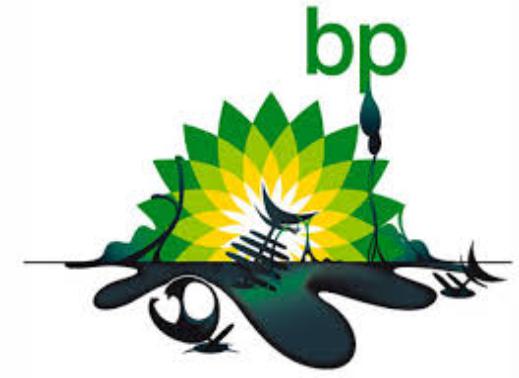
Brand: BP
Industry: Others